Arcade video game

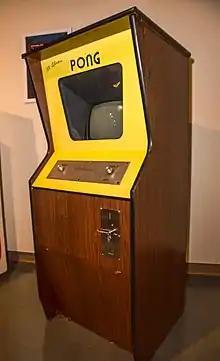
"Pong" is the first commercially successful arcade video game.

An arcade video game is an arcade game that takes player input from its controls, processes it through electrical or computerized components, and displays output to an electronic monitor or similar display. All arcade video games are coin-operated or accept other means of payment, housed in an arcade cabinet, and located in amusement arcades alongside other kinds of arcade games. Until the early 2000s, arcade video games were the largest and most technologically advanced segment of the video game industry.